Krushnashastri Chiplunkar

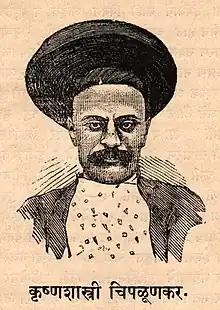
Krishna Shastri Chiplunkar

Chiplunkar was a scholar especially in Sanskrit "Nyaya" (न्याय) (Logic), "Dharma" (धर्म) (Religion, Law, and Ethics), and "Artha" (अर्थ) (Economics).